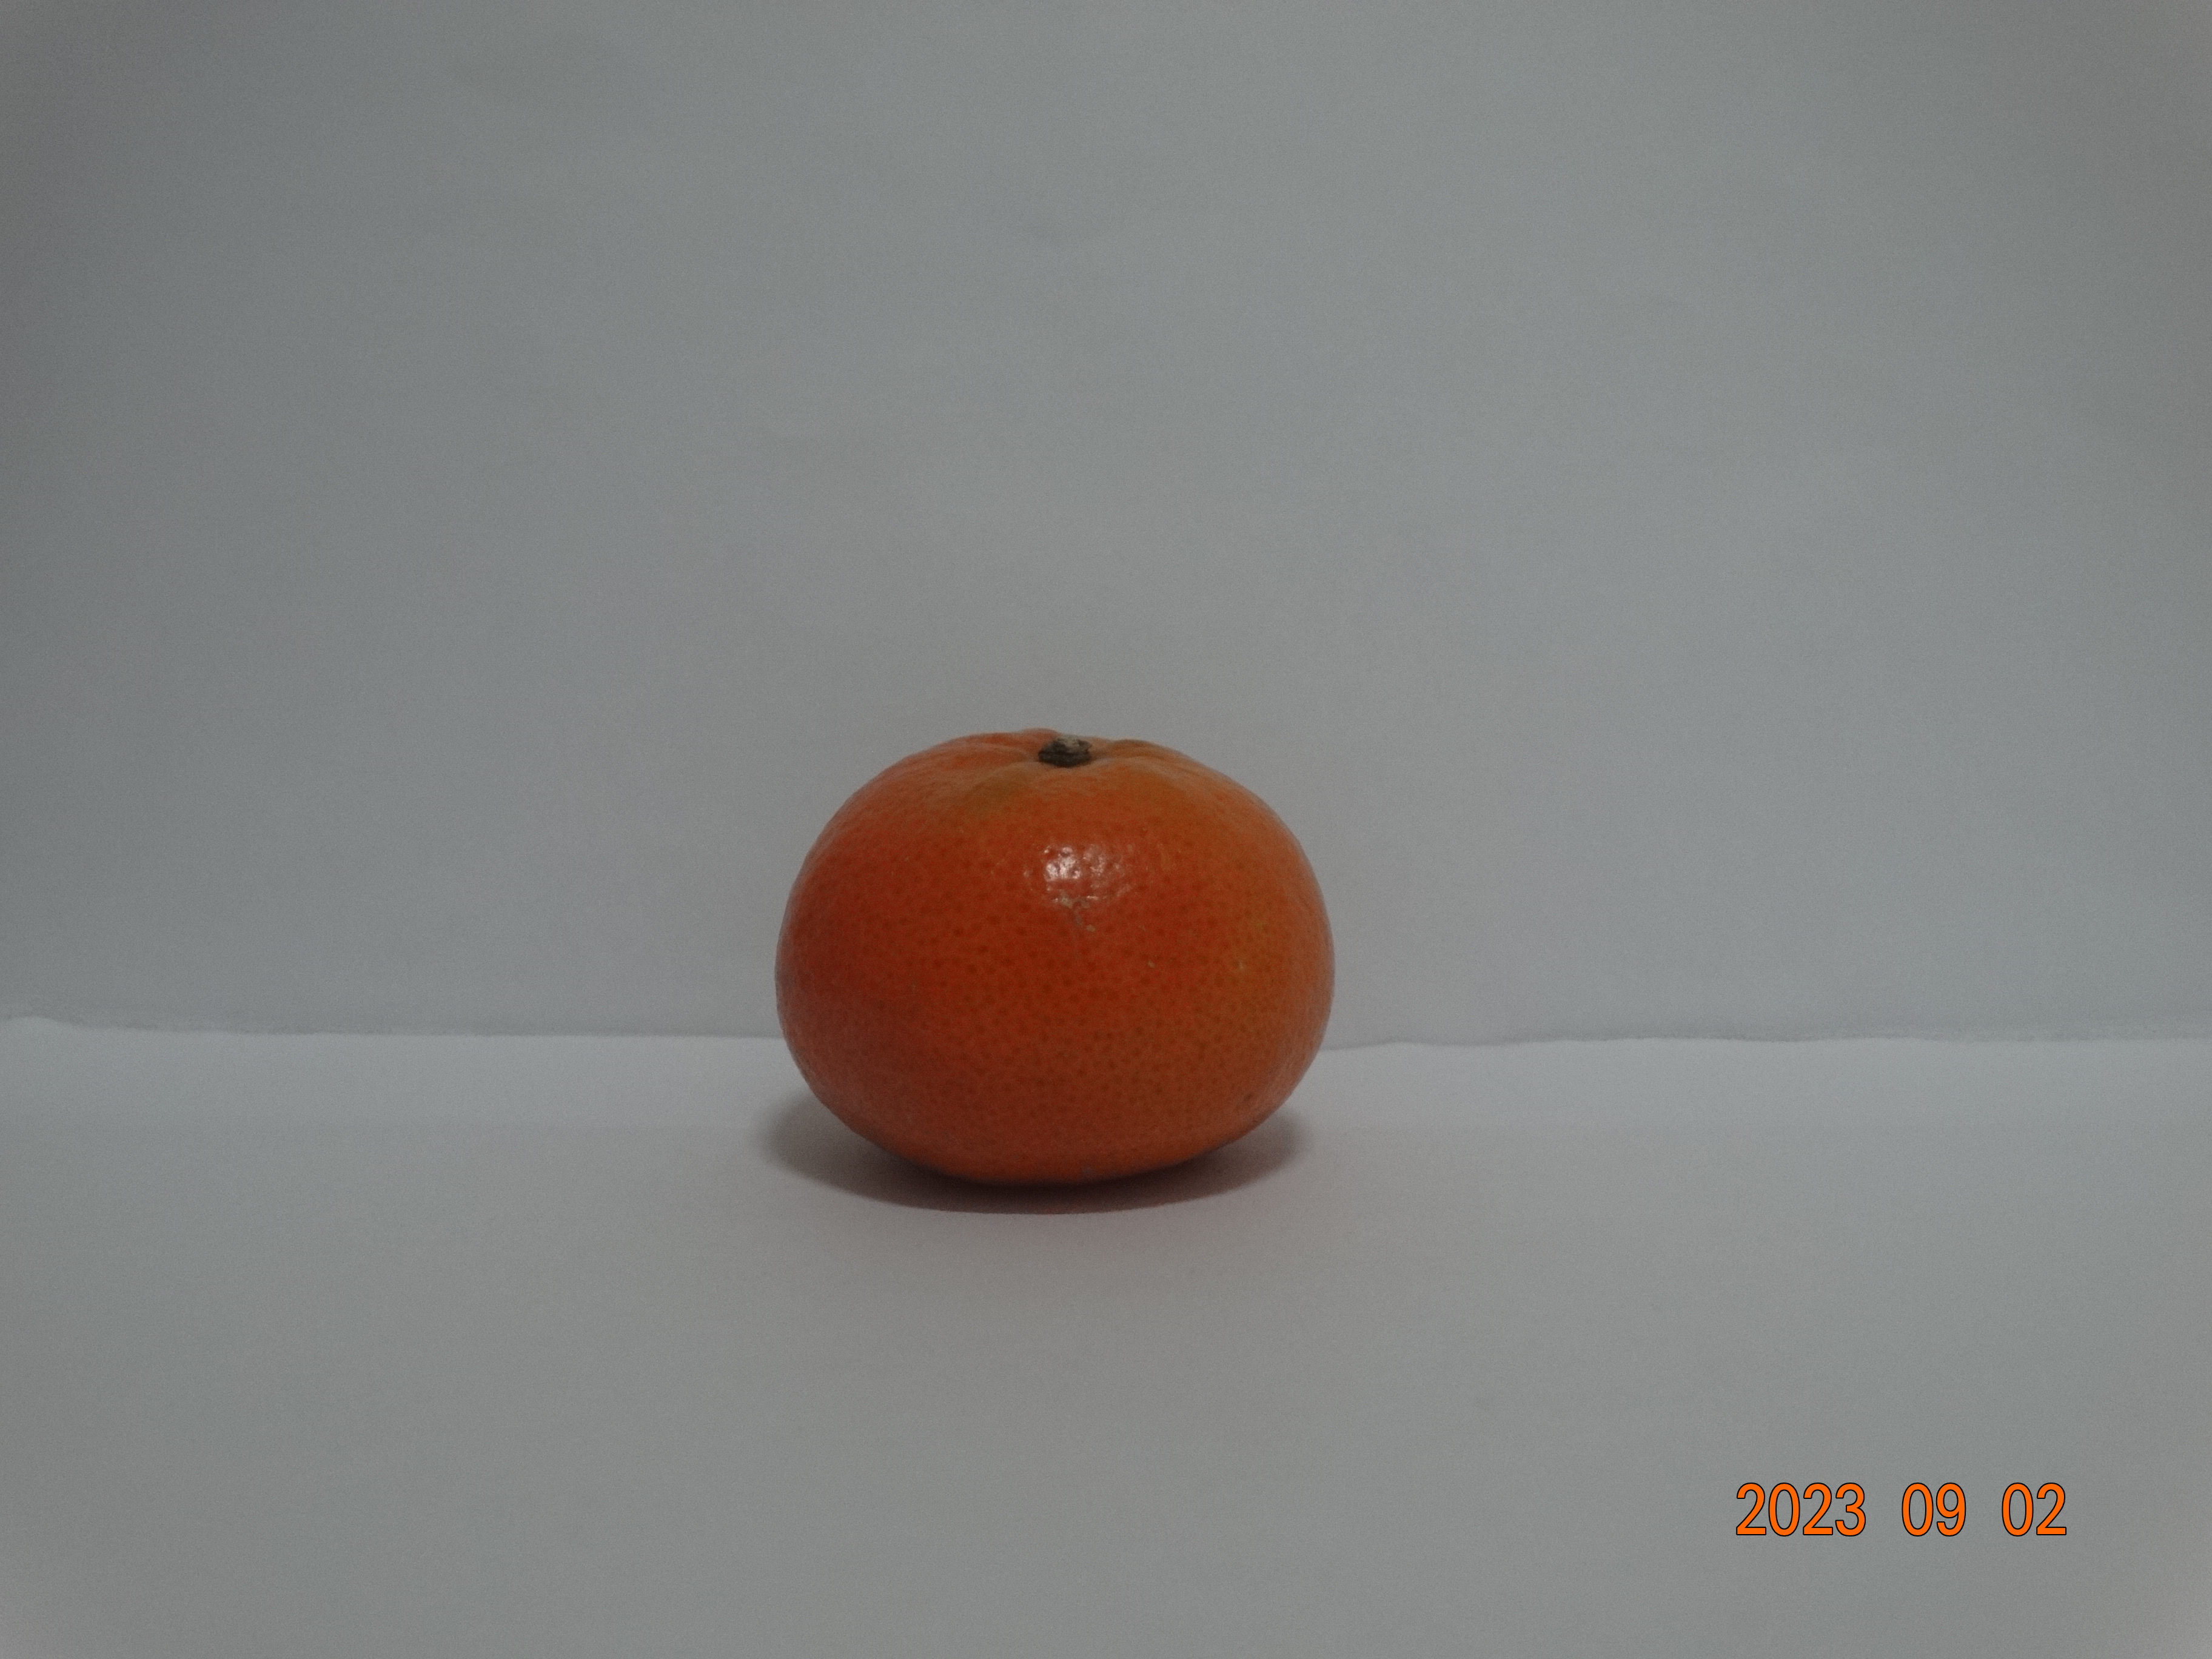
Citrus fruit variety: tangerine